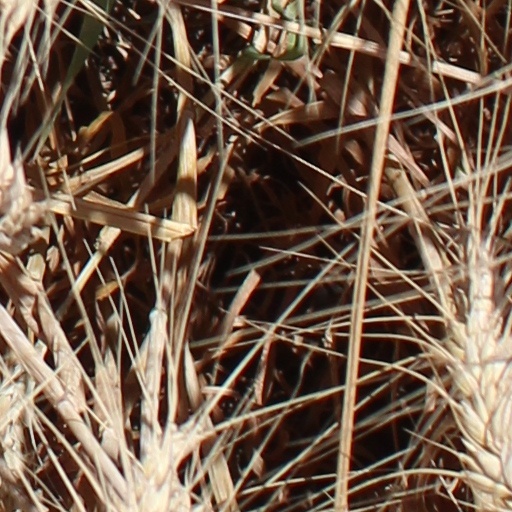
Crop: wheat